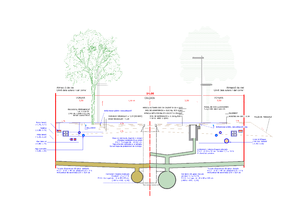
Types section du développement du projet, avec le système d'égout par la séparation des eaux usées de la pluie. Service d'eau, d'électricité moyenne et basse tension, gaz naturel, de téléphone, lampadaires, arbres et l'irrigation. Les signes en catalan.